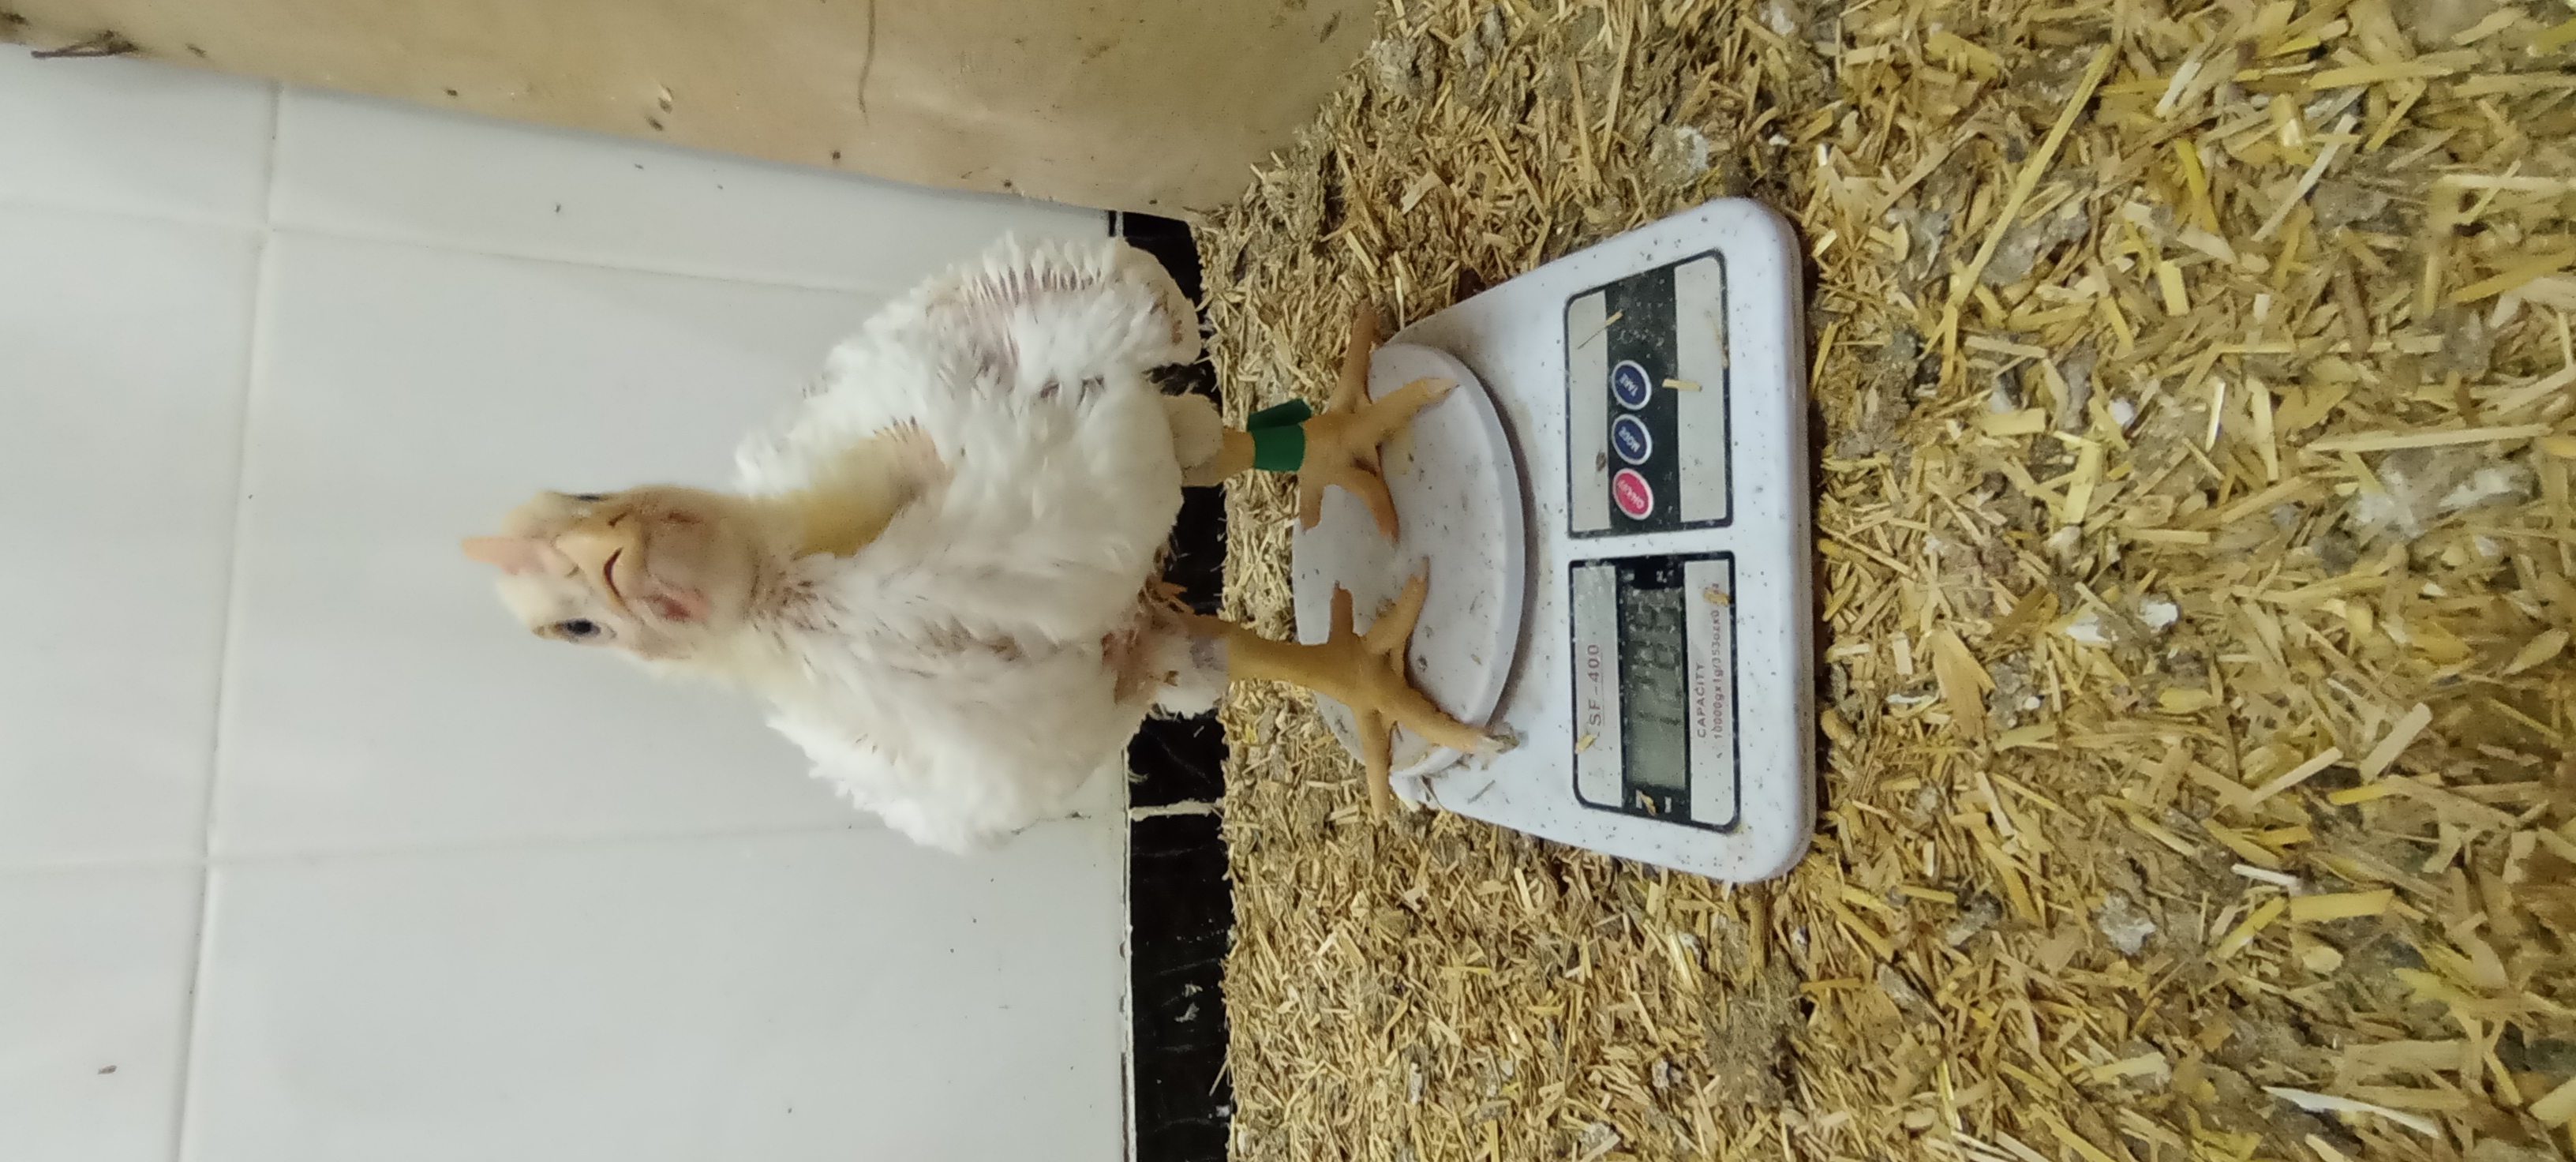
Weight: 1288 g